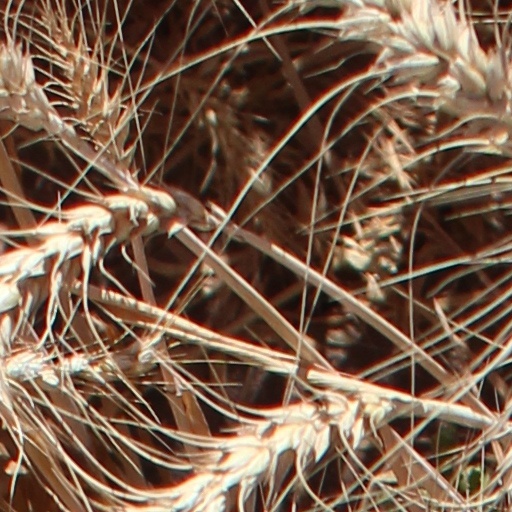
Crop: wheat